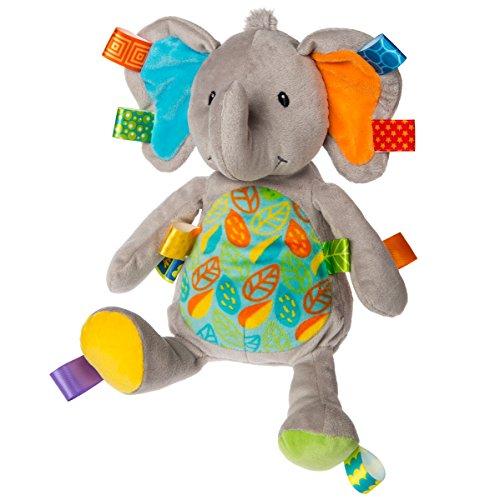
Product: Taggies Little Leaf Elephant Soft Toy
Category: Toys & Games | Baby & Toddler Toys | Activity Play Centers
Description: Little Leaf Elephant is an ultra soft friend with grey body, embroidered eyes and smile; tummy features colorful leafy patterned fabric, its ears and feet accented in solid blue, orange, yellow, and green.
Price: $23.99